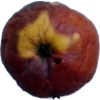
Label: apples